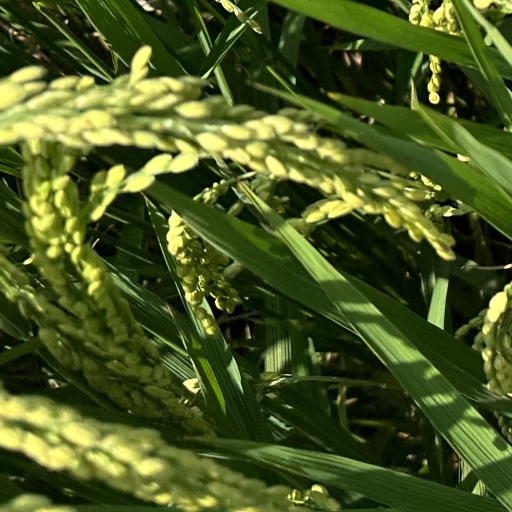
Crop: rice